Marrow Brethren

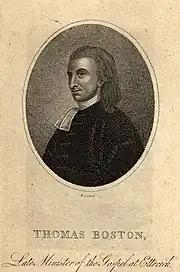
Thomas Boston

The Marrow Brethren, also called Marrowmen, were a group inside Presbyterianism. The name is derived from the book "Marrow of Modern Divinity", which caused a controversy in the Scottish Church, called the Marrow Controversy. The leading figures of the Marrow Brethren included Thomas Boston, Robert Riccaltoun, James Hog, John Williamson, James Bathgate, and Ebenezer Erskine along with the author of the Marrow, Edward Fisher. The General Assembly condemned the Marrow for being antinomian.